Kobe foreign settlement

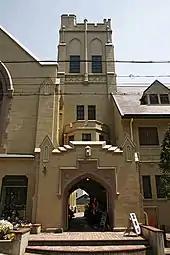
The former Kobe Union Church

Before the opening of the port, beef produced in Tanba, Tango, and Tajima and purchased by merchants at the Yokohama foreign settlement was highly valued among foreigners. After the port opened, its foreign residents enthusiastically sought out this beef, but as beef was not customarily consumed in Japan at the time, no systems existed to provide enough supply. Therefore, the foreigners themselves opened slaughterhouses and butchers. The first of these was opened by the British businessman , who at some point rented a slaughterhouse to the east of the Ikuta River, opened a butcher along the coastal road Kaigan-dōri, and began to sell beef. Other records state that in 1868, an Englishman by the name of opened a slaughter house beside the Ikuta River. In 1871, Japanese people began supplying beef, and after 1875 its provision was mostly monopolized by Japanese. In 1894 foreigners withdrew completely from the local beef industry.